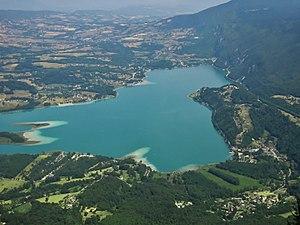
Vue depuis le Mont Grêle du lac d'Aiguebelette en Savoie.
Il existe en France des milliers de lacs, d'étangs et de marais. Le lac Léman, plus grand lac d'Europe occidentale avec ses 582 km², le tiers sur territoire français, l'autre partie en Suisse, est indiqué pour sa partie française en Haute-Savoie.
La géographie de la Savoie correspond à l'étude et la description du territoire du département français de la Savoie, situé dans la région Auvergne-Rhône-Alpes.
Aiguebelette-le-Lac est une commune française située dans le département de la Savoie en région Auvergne-Rhône-Alpes.
Novalaise est une commune française située en Avant-Pays savoyard dans le département de la Savoie, en région Auvergne-Rhône-Alpes.
Le lac d'Aiguebelette est un lac naturel situé en France dans le département de la Savoie en région Auvergne-Rhône-Alpes.